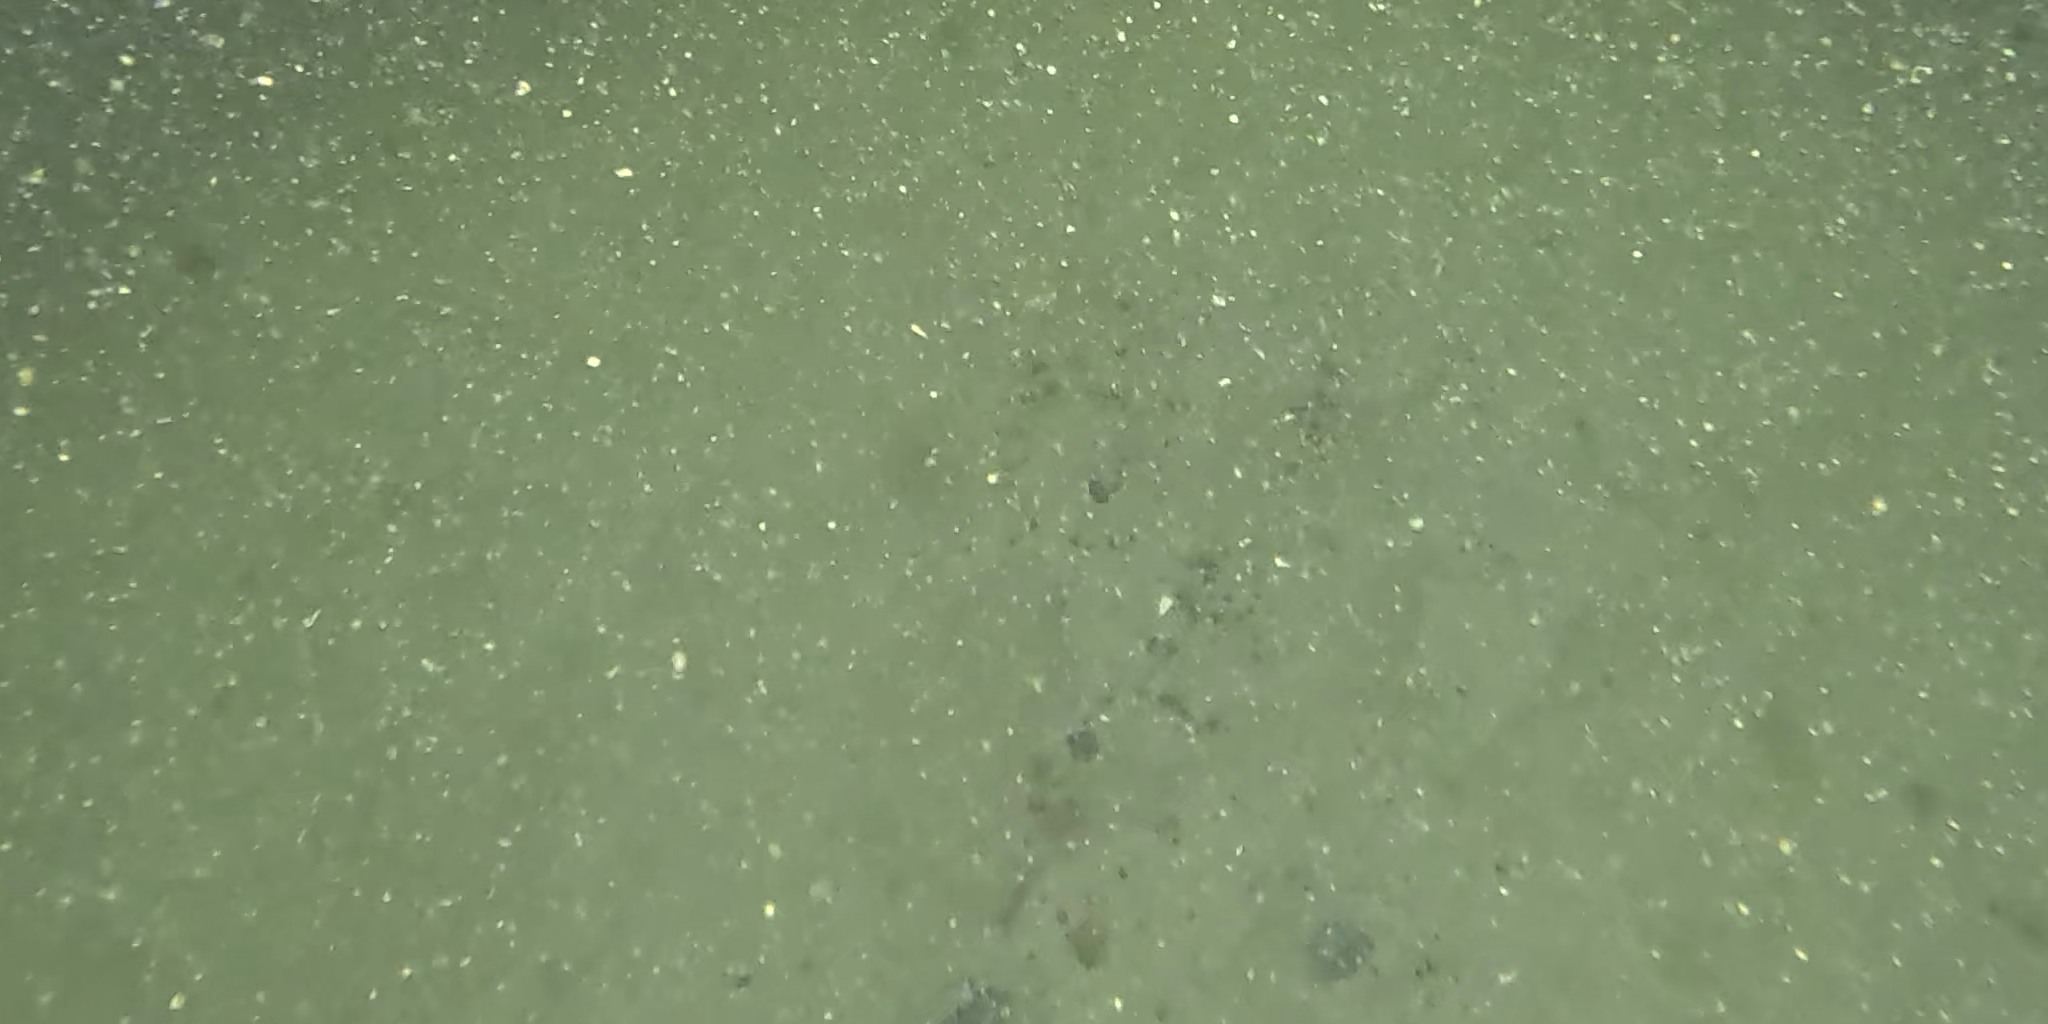
Seabed habitat: sand